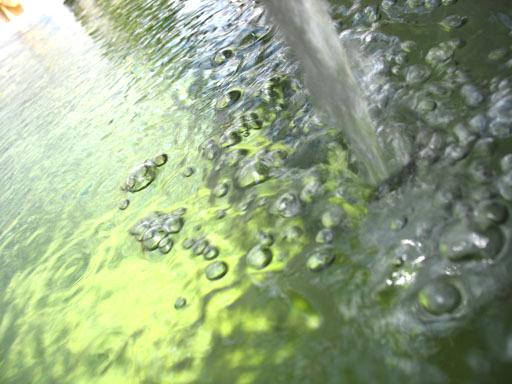
Material: water